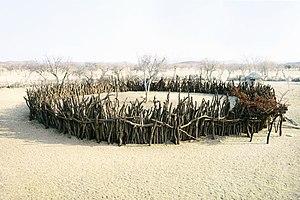
304 Sacred Site, Namibie, 2007, tirage papier Photo Rag Hahnemühle, 40 x 60 cm
Jacques Pugin, né le 20 mai 1954 à Riaz, est un artiste photographe plasticien suisse.